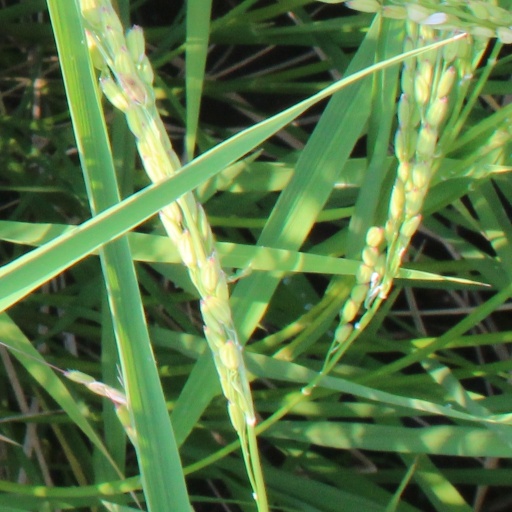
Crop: rice